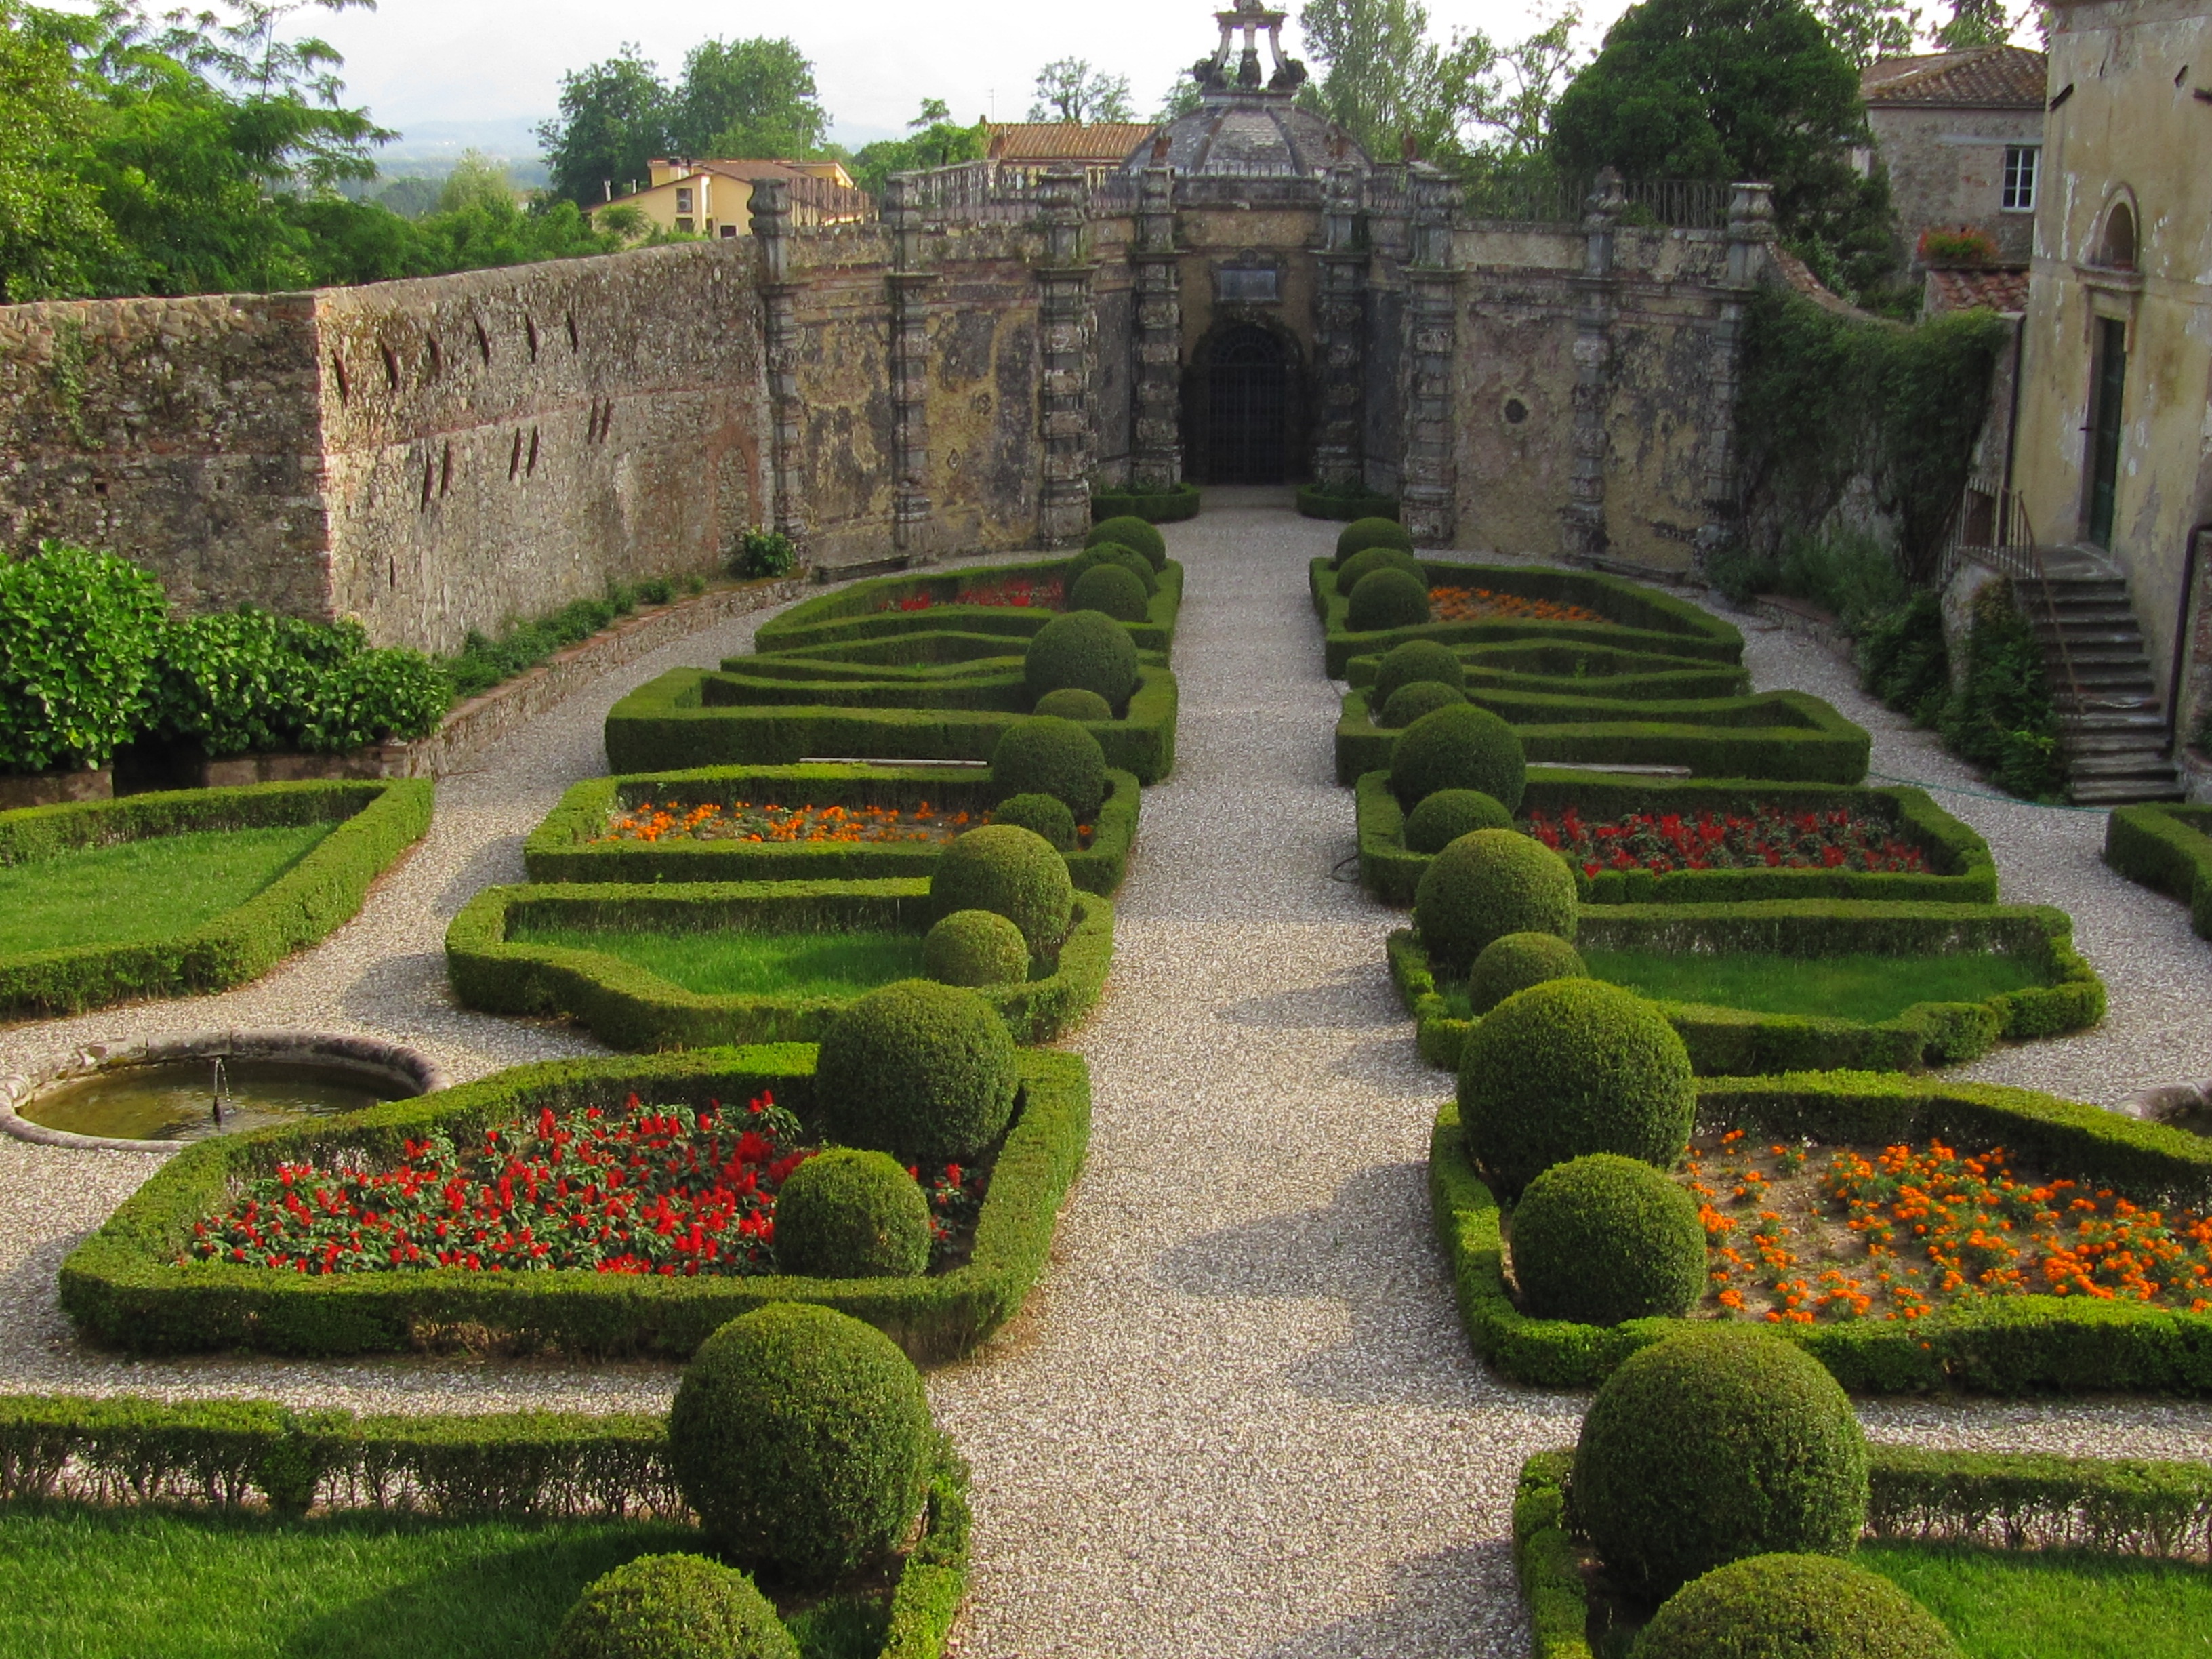
lawn, tuscany, garden, ornament, landscaping, courtyard, shrub, botanical garden, estate, landscape architect, villa torrigiani